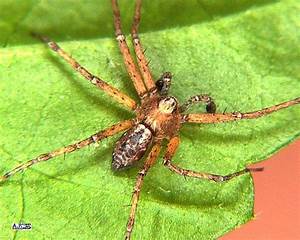
Label: ragno